Victorien Sardou

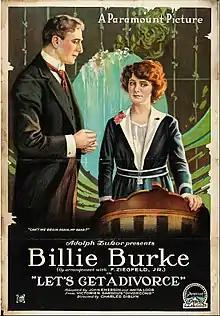
Poster for the 1918 film "Let's Get a Divorce", based on Sardou's "Divorçons"

Sardou modelled his work after Eugène Scribe. It was reported in Stephen Sadler Stanton's intro to "Camille and Other Plays" that Sardou would read the first act of one of Scribe's plays, rewrite the rest, and then compare the two. One of his first goals when writing was to devise a central conflict followed by a powerful climax. From there, he would work backwards to establish the action leading up to it. He believed conflict was the key to drama.